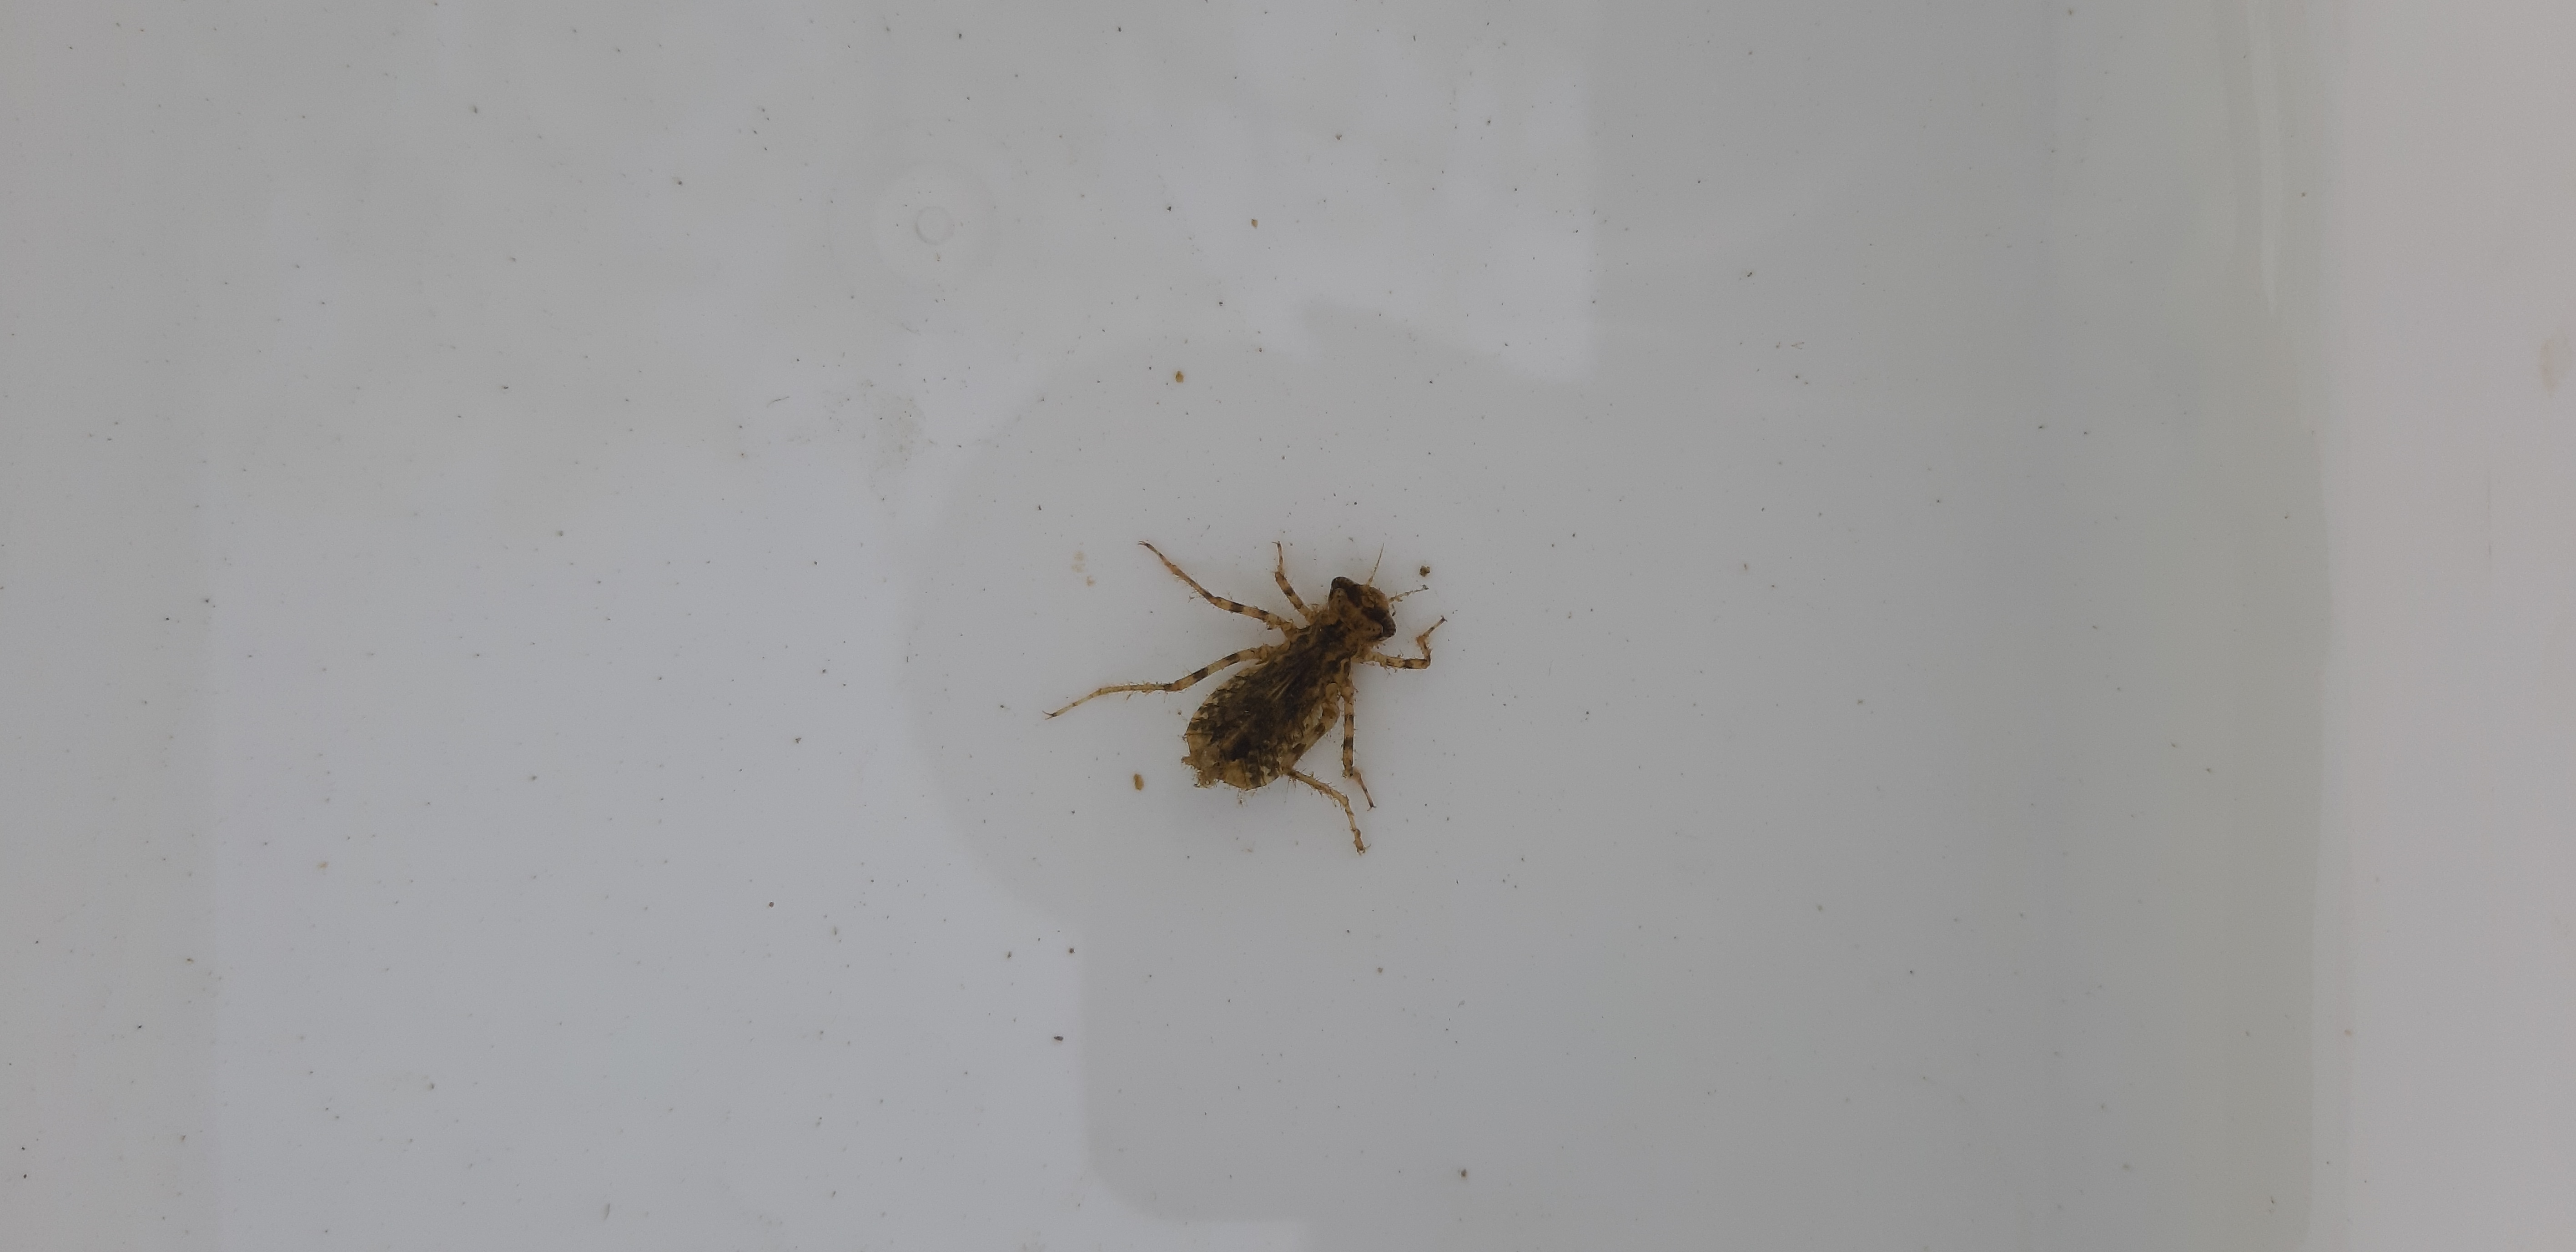
Macroinvertebrate group: dragonflies